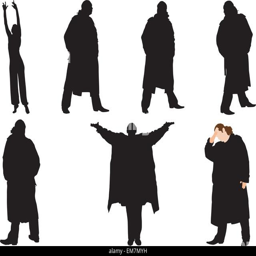
a collection of silhouettes of men in trench coat .